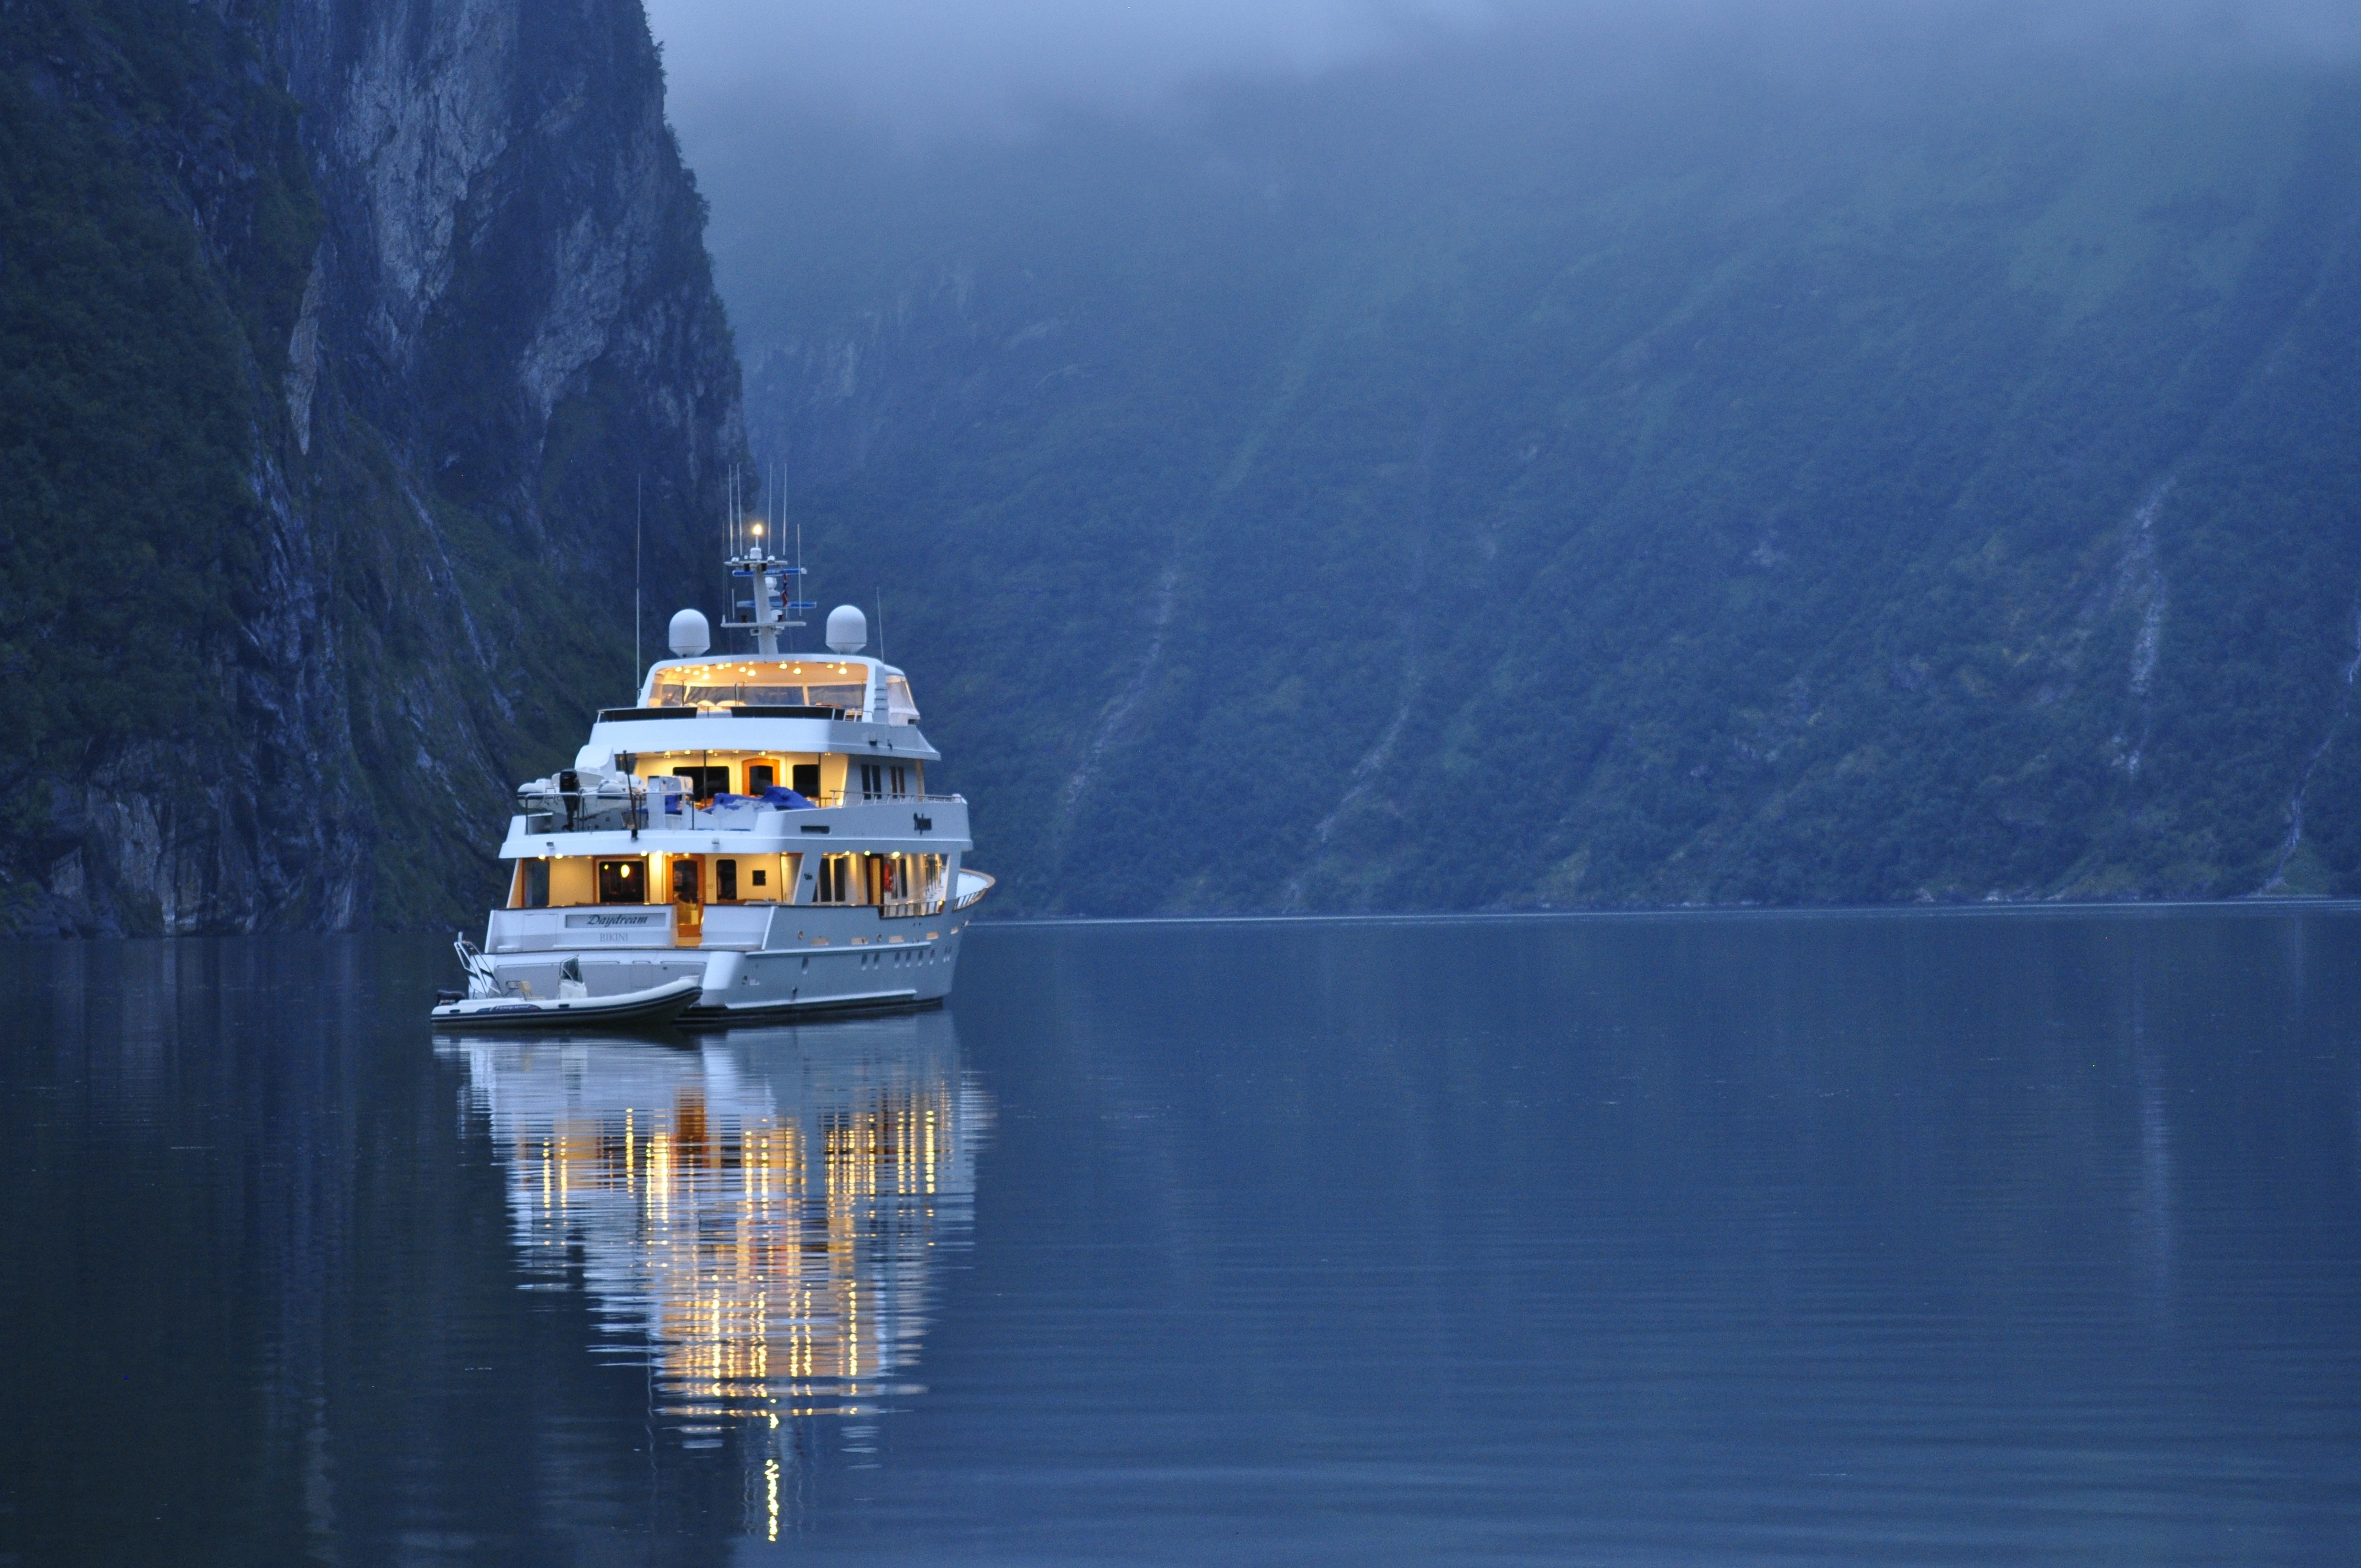
sea, coast, water, ocean, boat, lake, ship, summer, evening, reflection, vehicle, bay, fjord, arctic, watercraft, norway, landform, passenger ship, atmospheric phenomenon, glacial landform